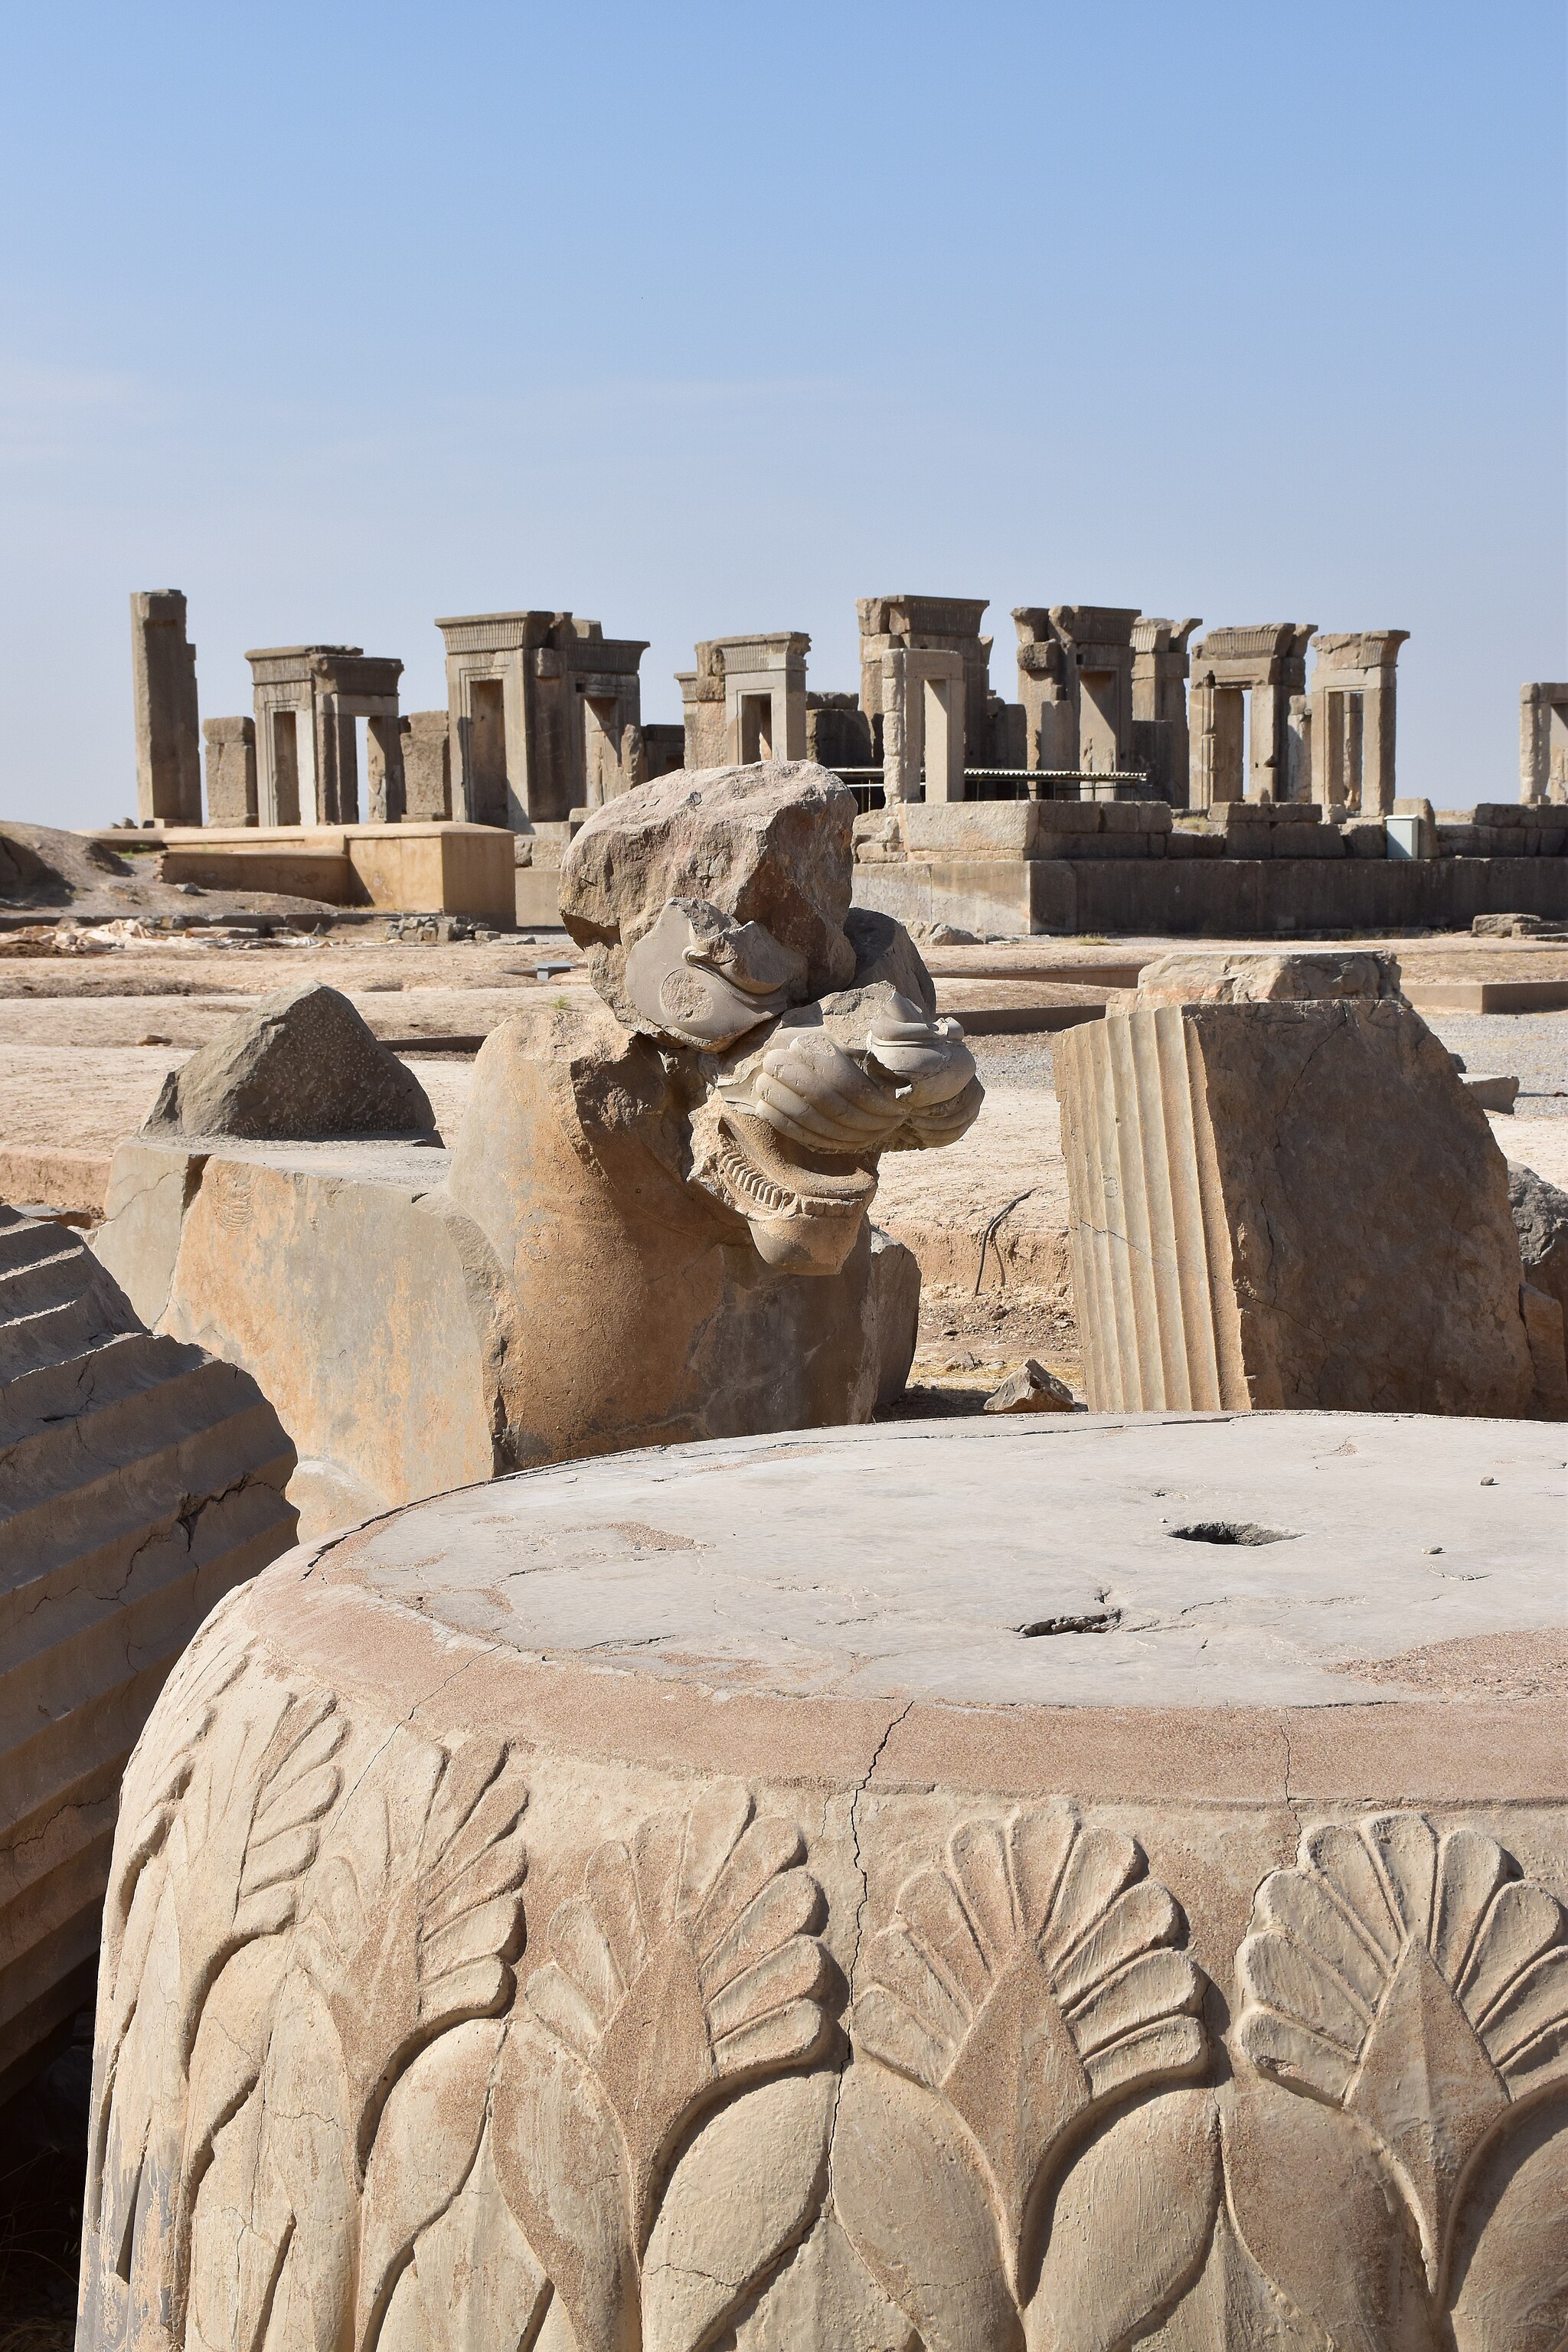
Title: Persepolis view from Apadana palace
Date: 2017-09-14 21:30:05
Categories: Self-published work, Images from Wiki Loves Monuments 2017, Cultural heritage monuments in Iran with known IDs, Uploaded via Campaign:wlm-ir, Images from Wiki Loves Monuments 2017 in Iran, Images from Wiki Loves Monuments in Shiraz, 2017 in Persepolis, Details of Apadana of Persepolis, Lion capitals in Persepolis, Remote views of Tachara